Shi Guangnan

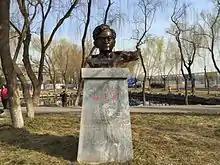
The statue of Shi Guangnan in Beijing 101 Middle School

Shi Guangnan (Chinese: 施光南; August 22, 1940 in Chongqing Municipality, China – May 2, 1990) was a Chinese composer, best known for his patriotic and nationalistic songs from the Cultural Revolution era that combined traditional melodies with westernized accompaniment.